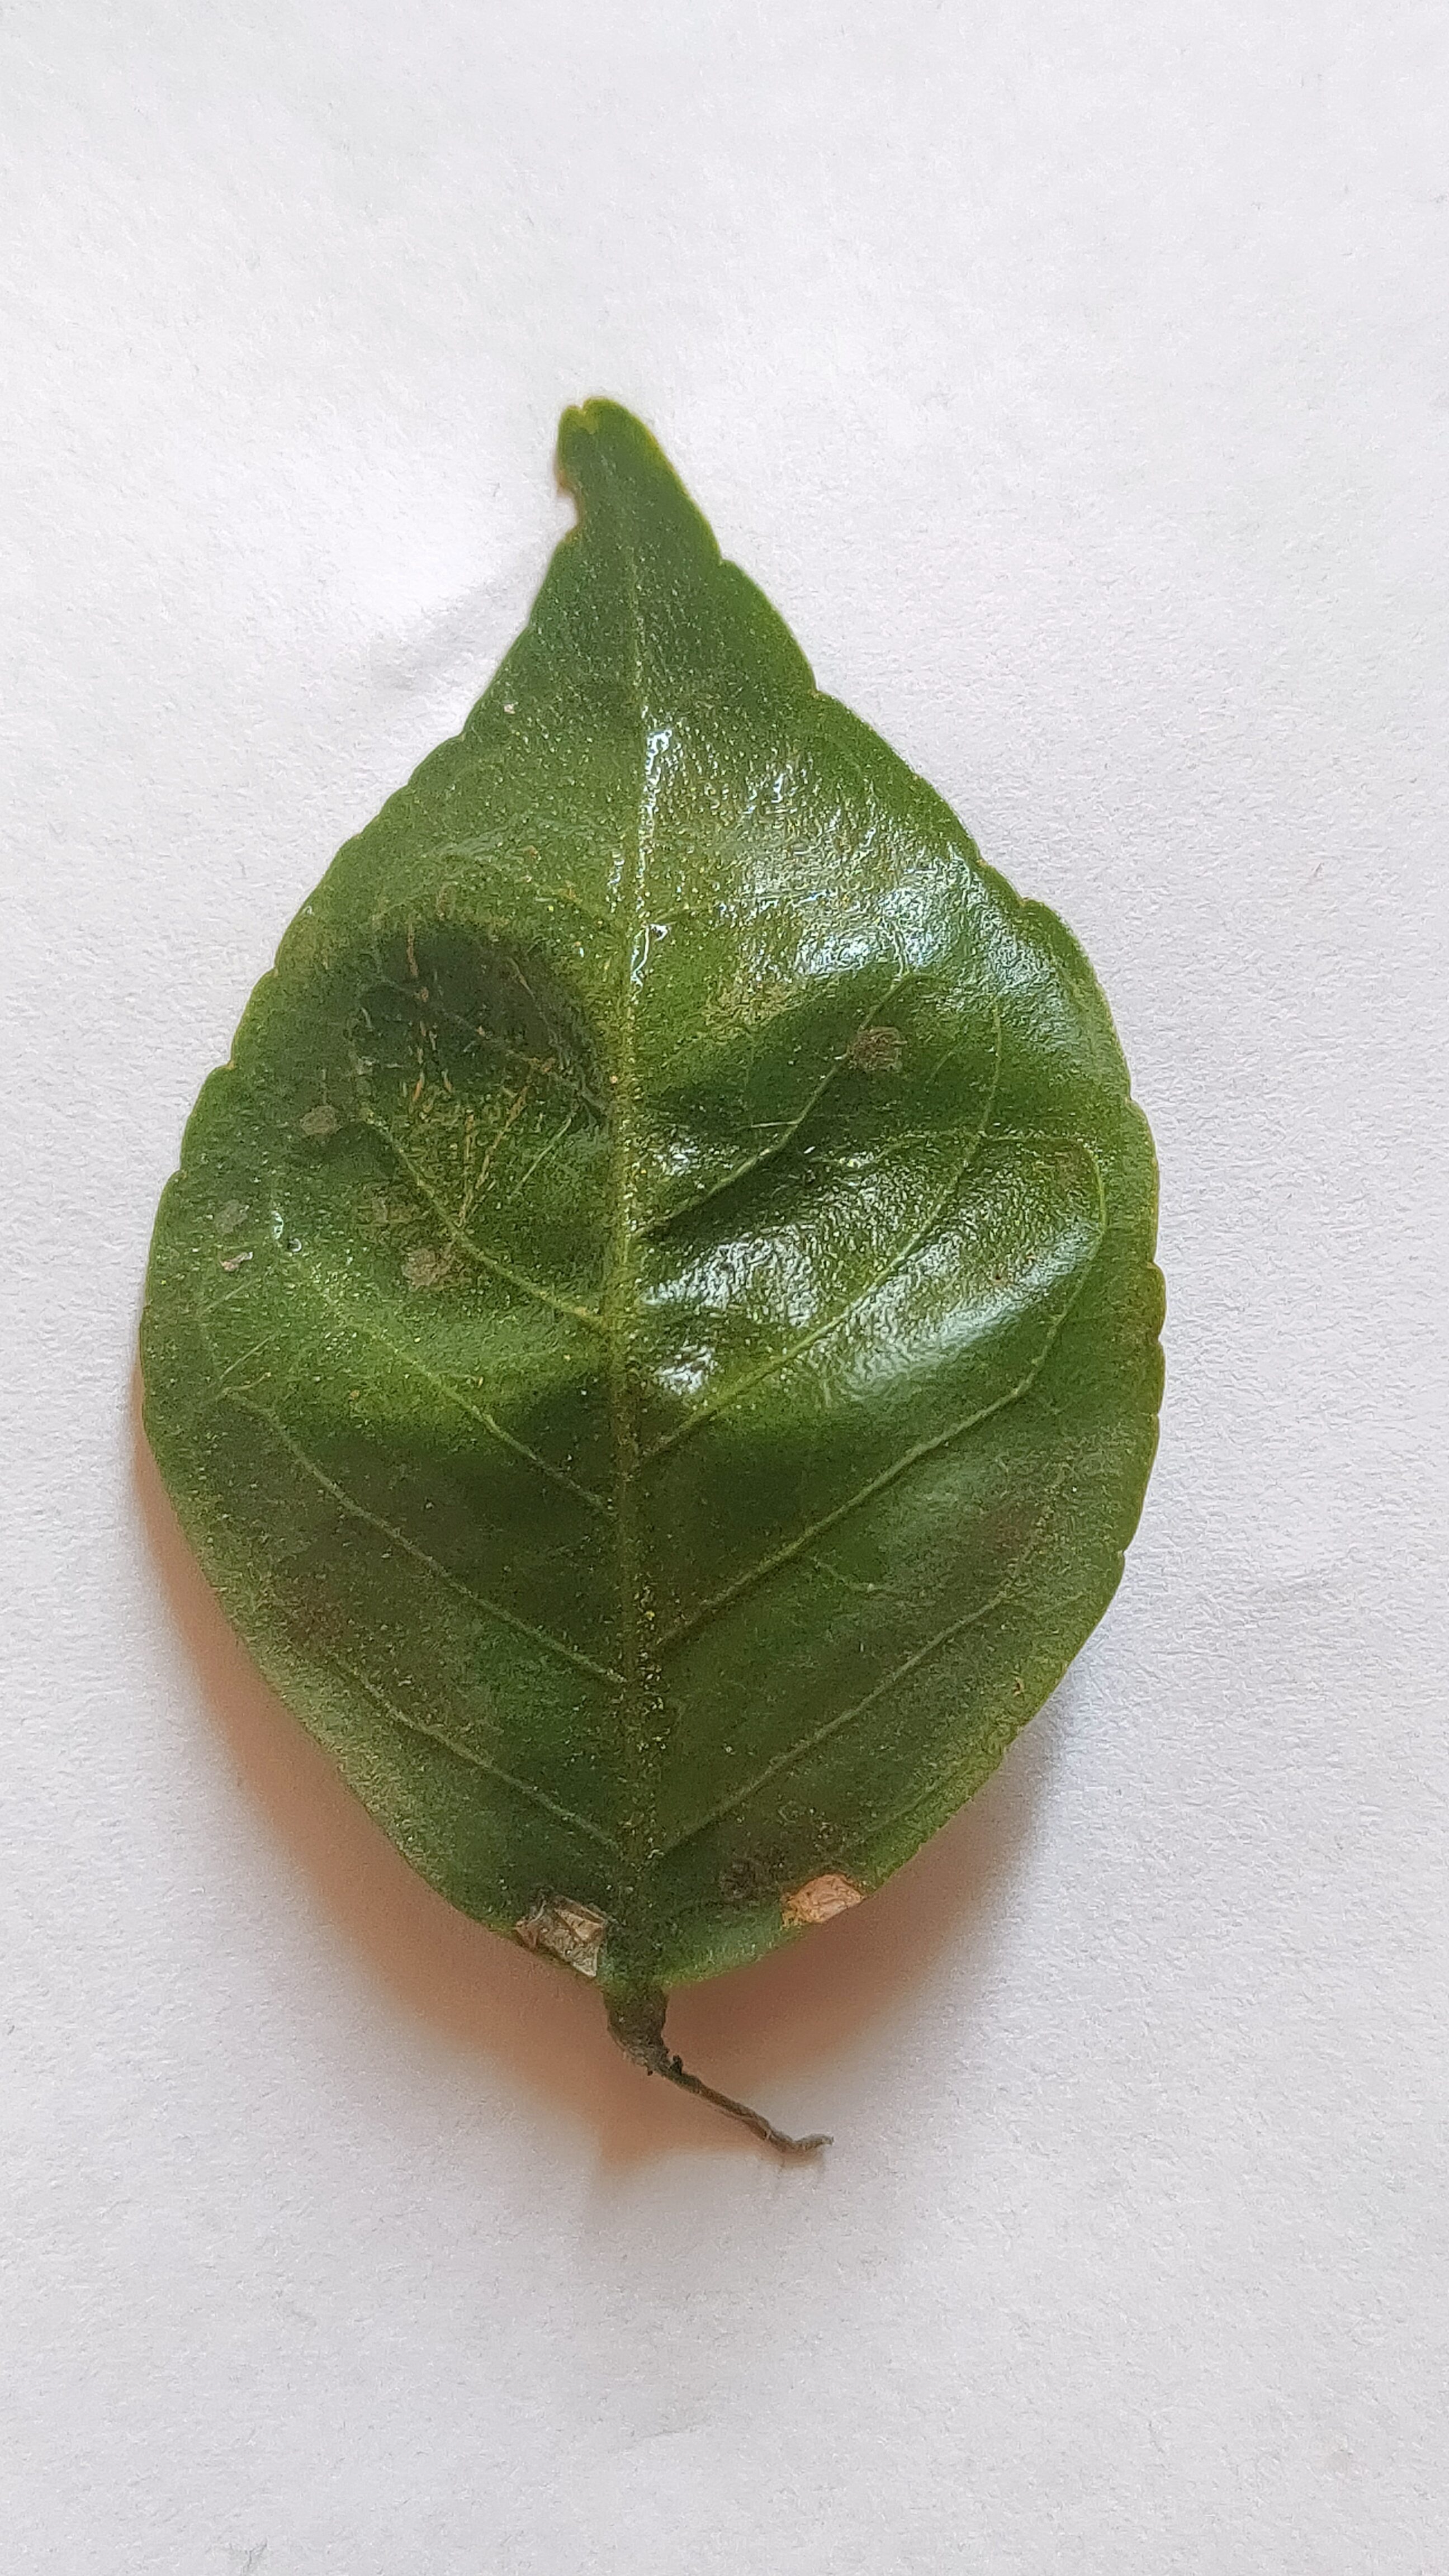
Leaf variety: Aegle marmelos